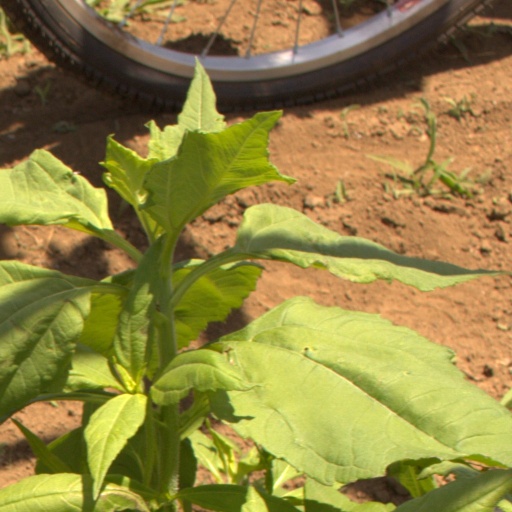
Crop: Jerusalem artichoke